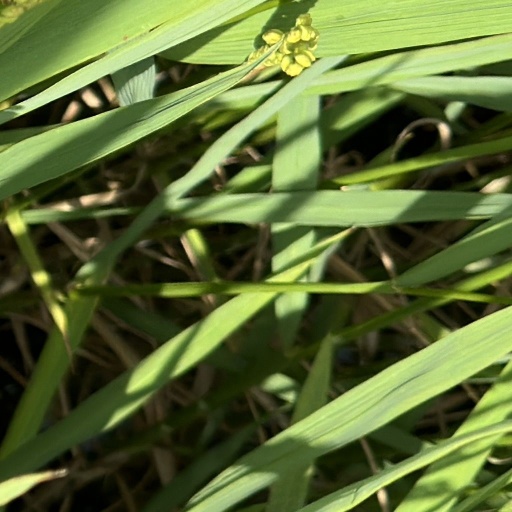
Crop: rice